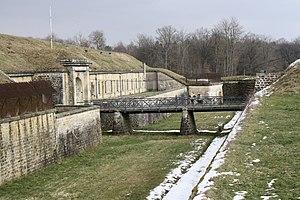
Le fossé de gorge du fort d'Uxegney
Le fort d'Uxegney, brièvement rebaptisé fort Roussel en 1887, est une fortification faisant partie de la place forte d'Épinal, situé au nord-est de la commune d'Uxegney. Il fut construit de 1882 à 1884 puis modernisé jusqu'en 1914.